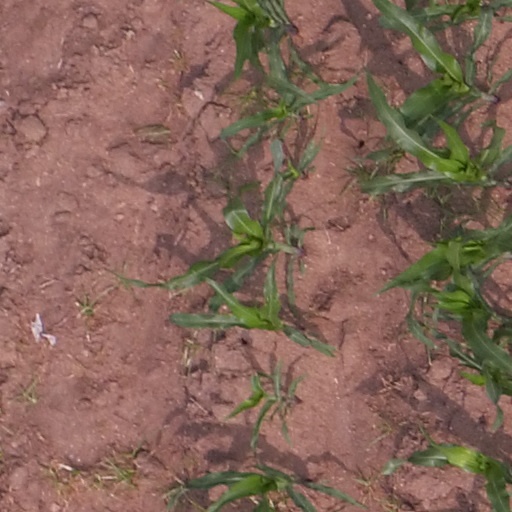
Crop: maize; corn